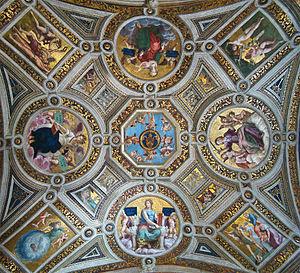
Musées du Vatican, Vatican. Un plafond dans les chambres de Raphaël.